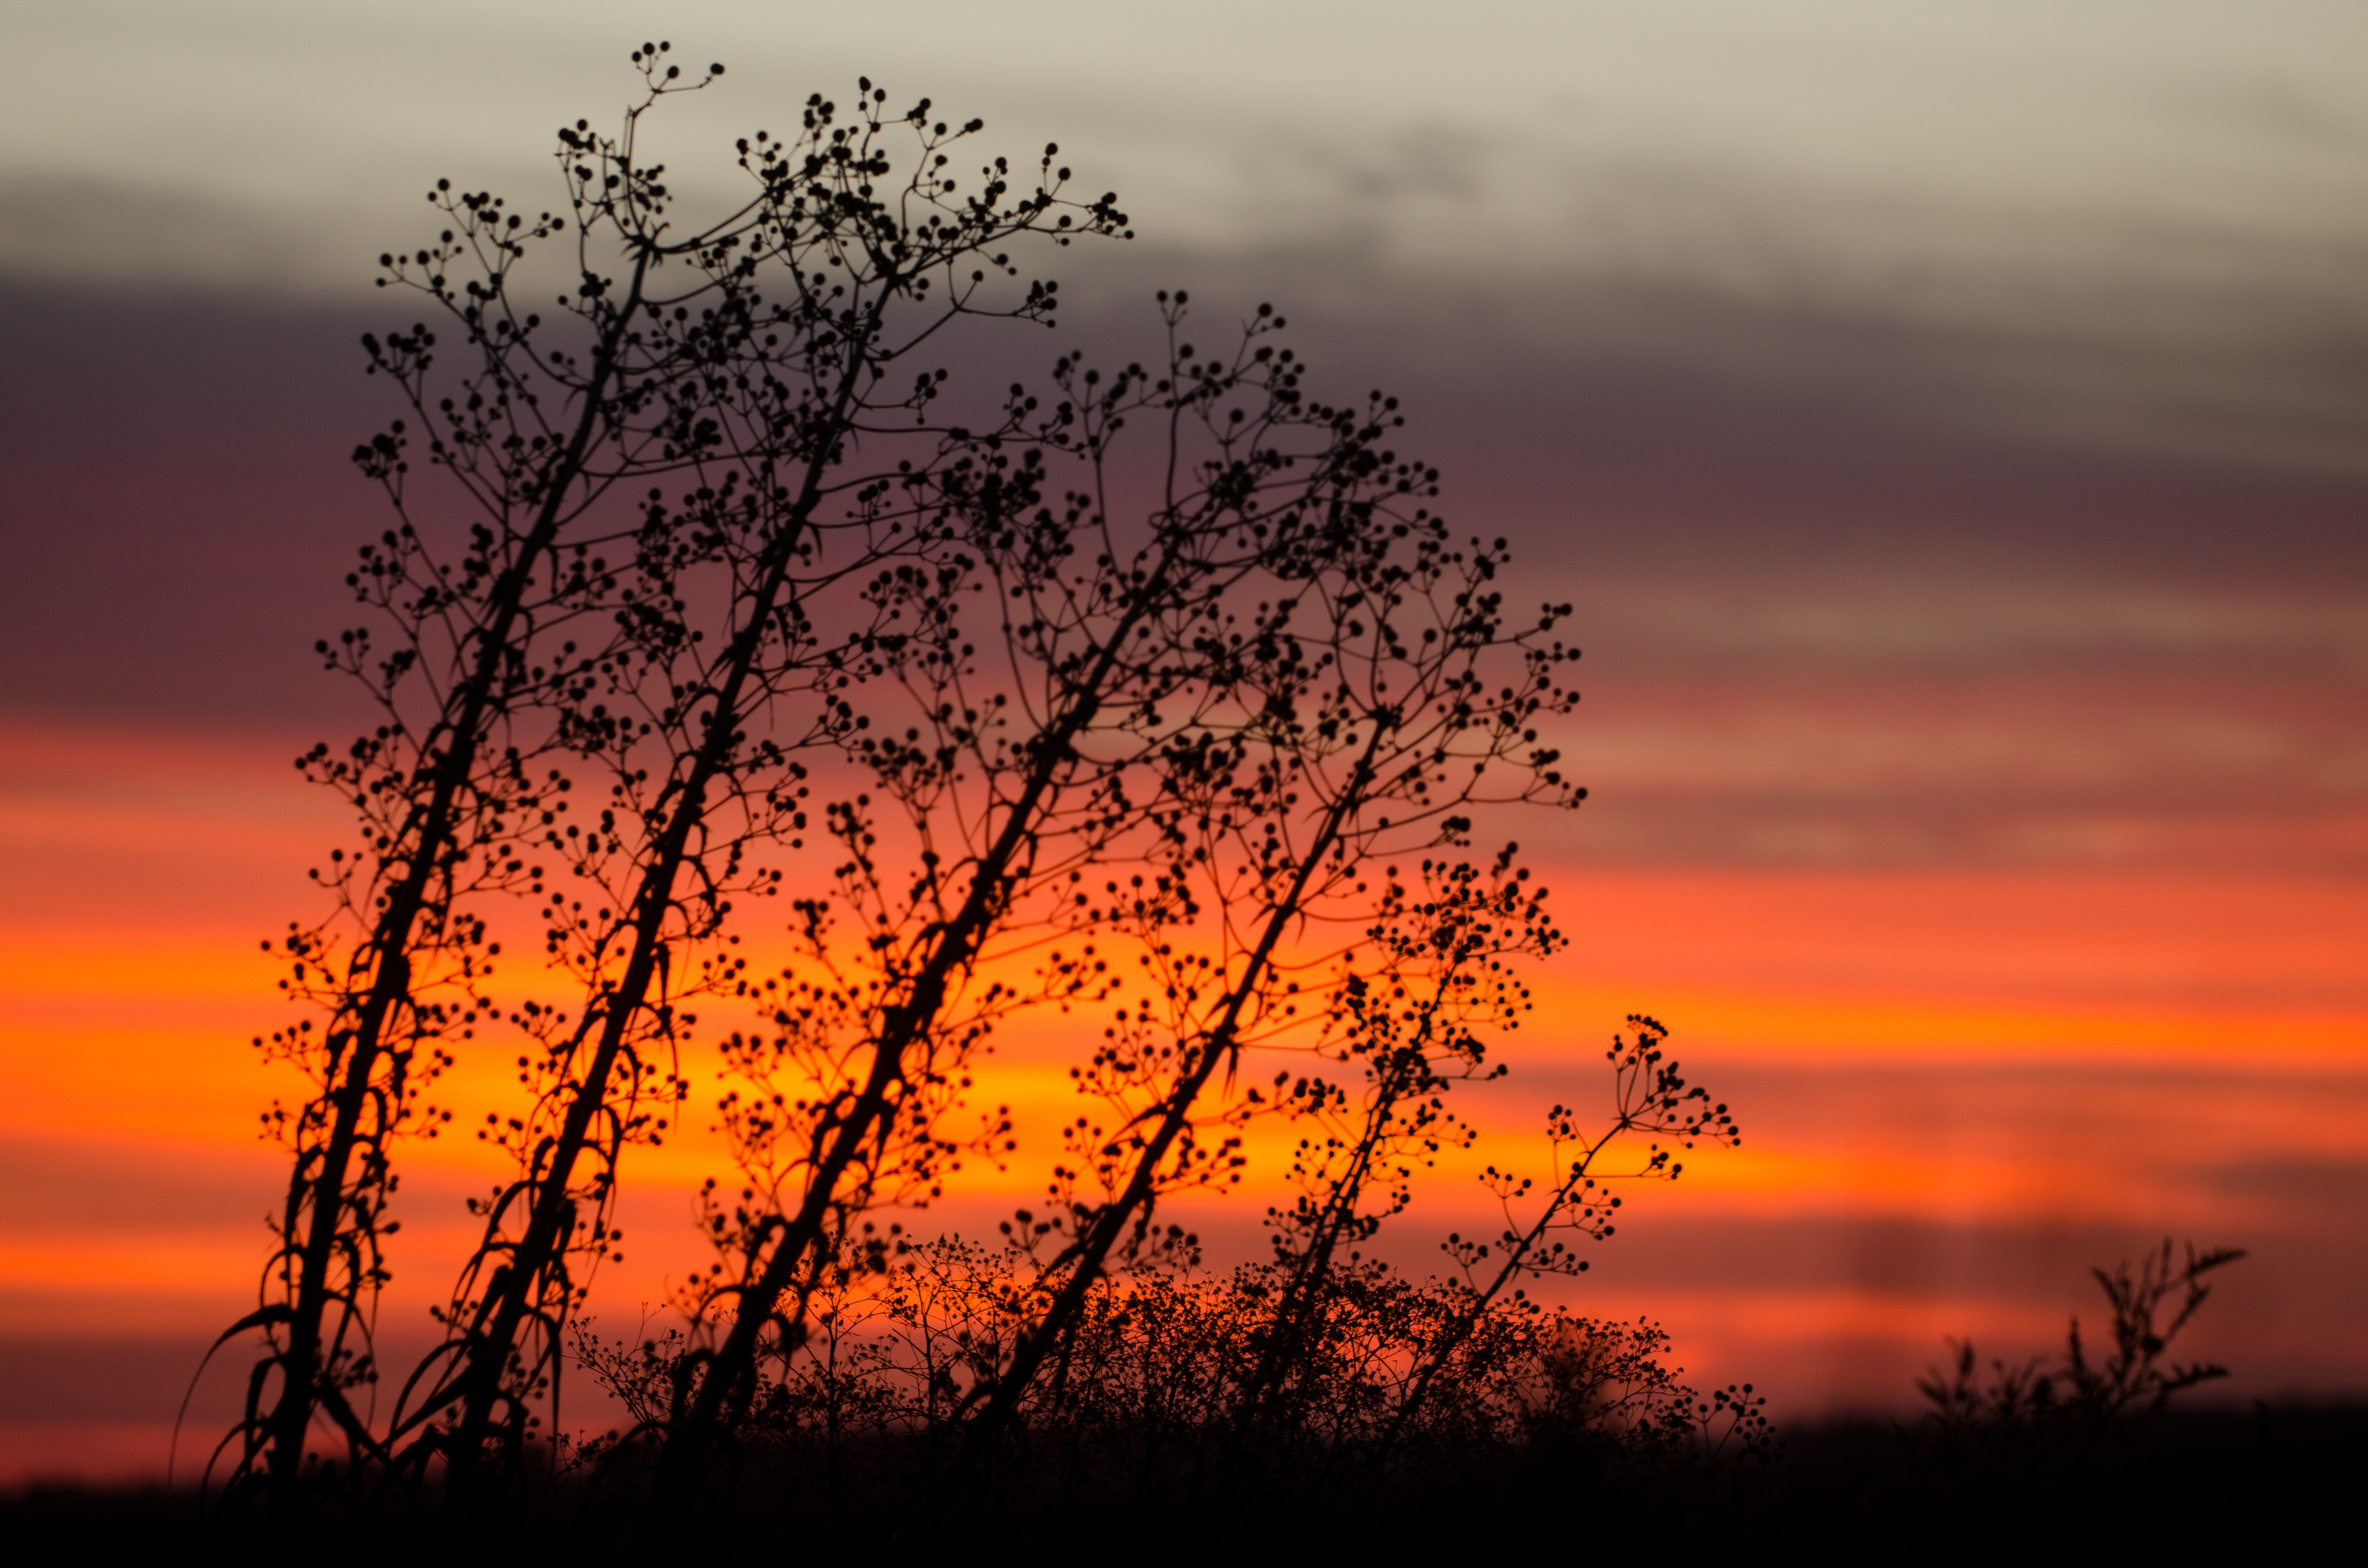
landscape, tree, nature, horizon, branch, cloud, sky, sun, sunrise, sunset, field, prairie, sunlight, morning, dawn, atmosphere, dusk, evening, savanna, afterglow, flowers of the field, flower of the field, espinilho, atmospheric phenomenon, red sky at morning